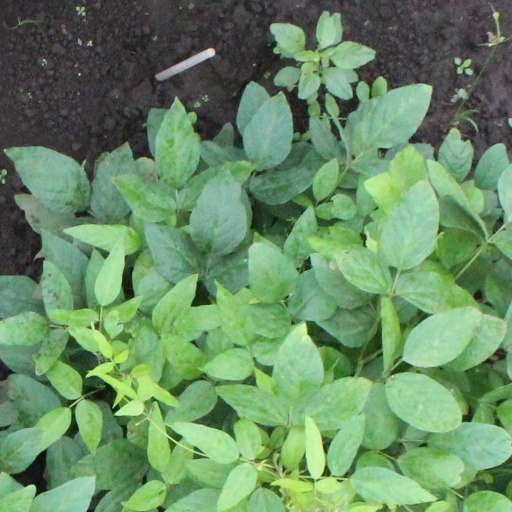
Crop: soybean